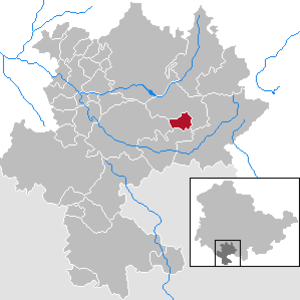
Brünn est une commune allemande de Thuringe située dans l'arrondissement de Hildburghausen. La commune est administrée par la commune voisine d'Auengrund..